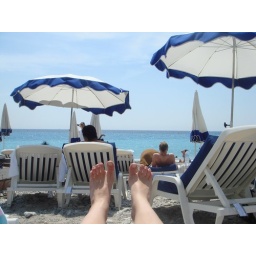
my view from my beach chair in nice